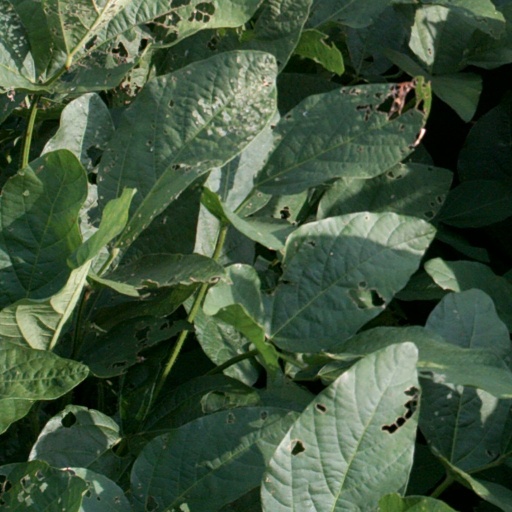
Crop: soybean